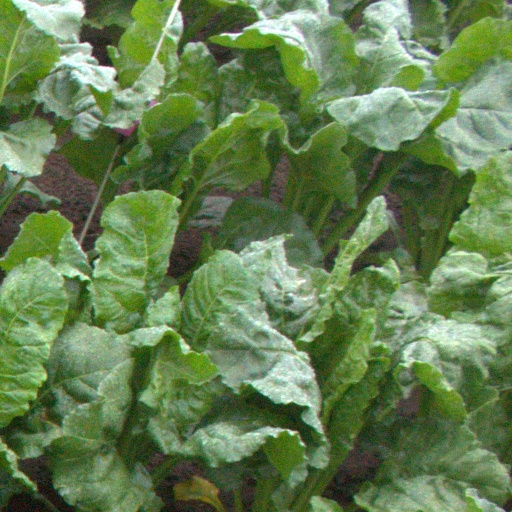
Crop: sugar beet